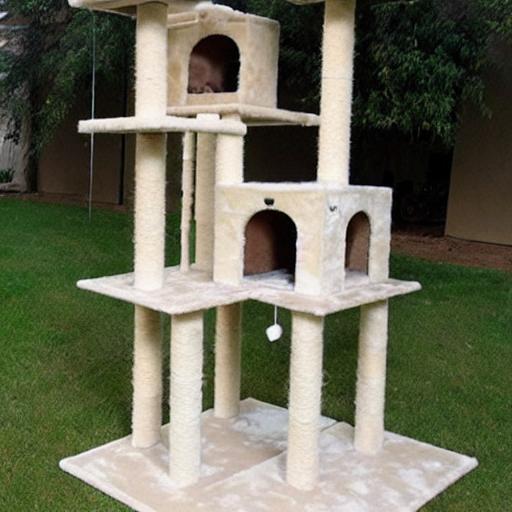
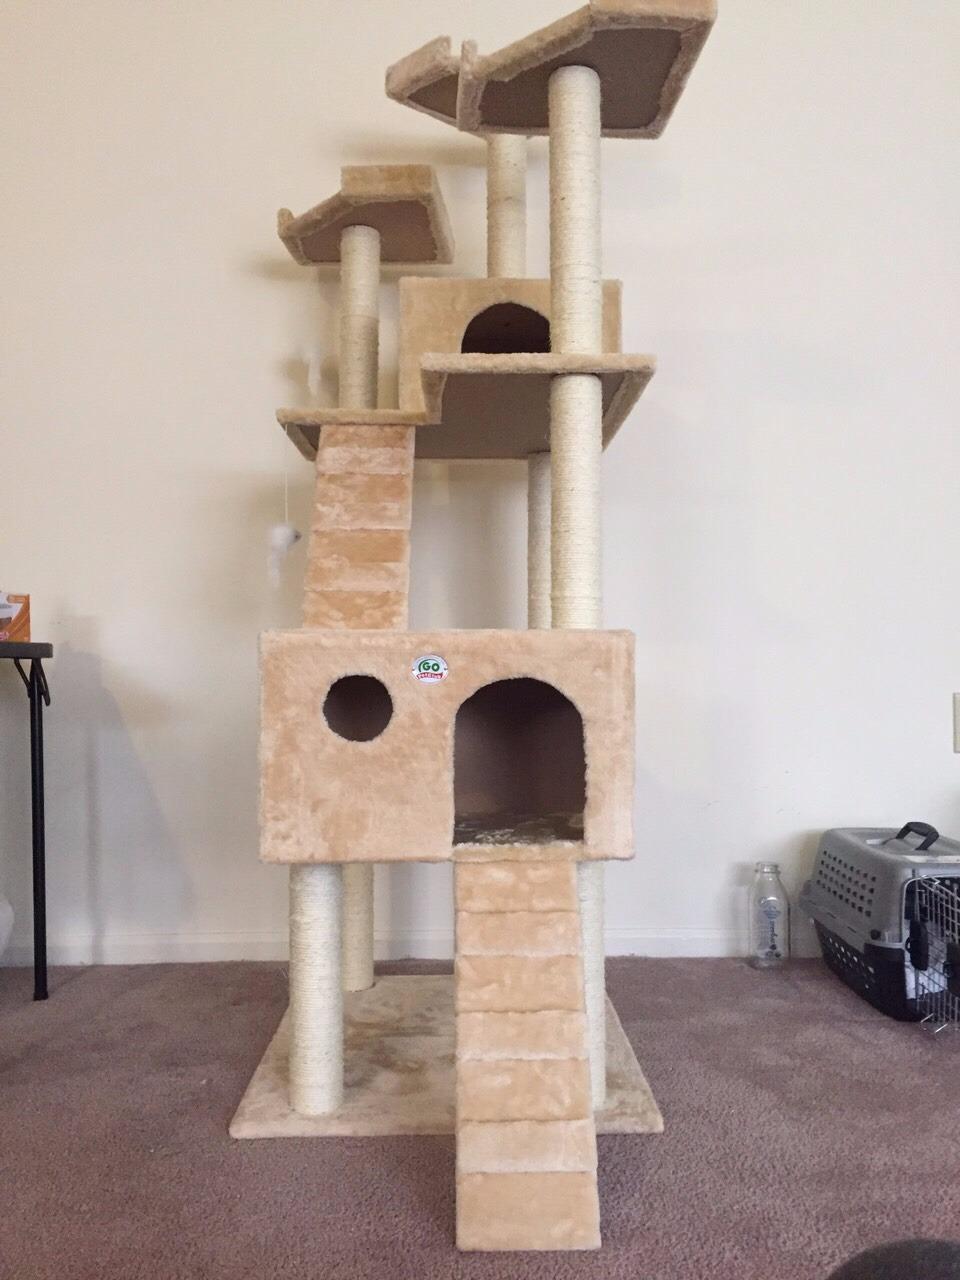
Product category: items_cat tree
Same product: no